Karel Poláček

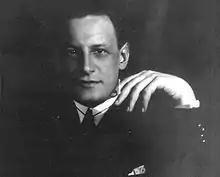
Karel Poláček (before 1925)

Karel Poláček (22 March 1892 – 21 January 1945) was a Czech writer, humorist and journalist of Jewish descent.